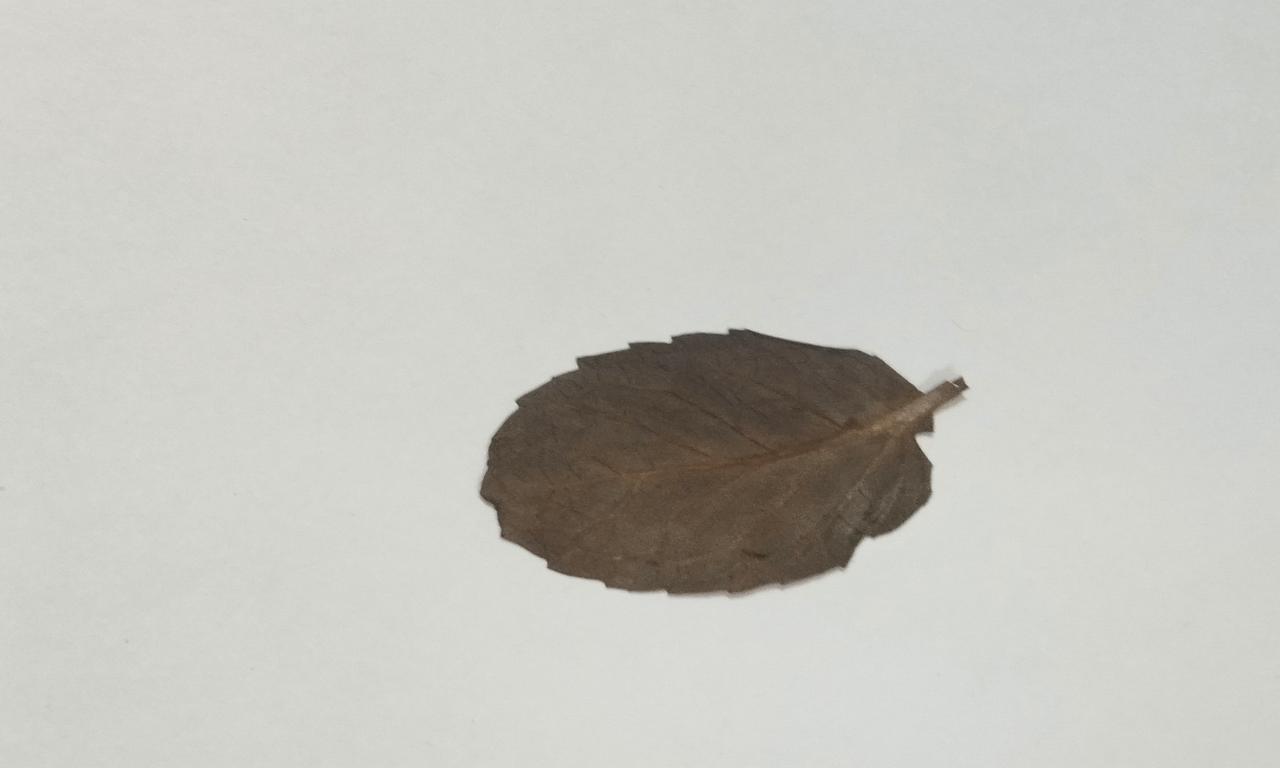
Label: Dried